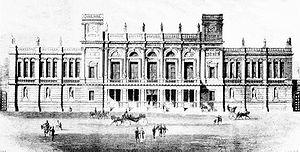
L'université de Londres est fondée par charte royale en 1836.